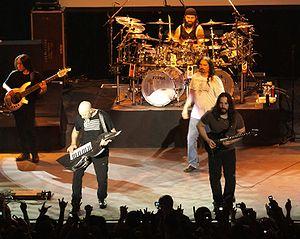
Dream Theater est un groupe de metal progressif américain, originaire de Long Island dans l'état de New York. Le groupe est actuellement composé de John Petrucci, John Myung, Jordan Rudess, Mike Mangini et James LaBrie.
Le metal progressif ou progressive metal, est un sous-genre du heavy metal et du rock progressif, ayant émergé au Royaume-Uni et aux États-Unis durant les années 1970. Le metal progressif mélange des éléments de heavy metal et de rock progressif, en y reprenant son agressivité et une sonorité de guitare électrique heavy metal amplifiée, accompagnées de compositions expérimentales, complexes et pseudo-classiques. Le metal progressif fait souvent usage de thèmes conceptuels associés au rock progressif. Au fil des années, le metal progressif s'inspire de nombreux autres genres, incluant musique classique et jazz fusion.